Ștefan Iulius Gavril

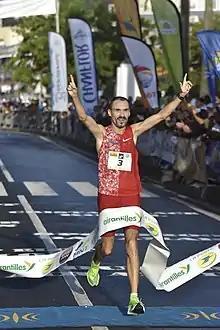
Gavril Action 2019

Ștefan Iulius Gavril (born 17 July 1989 in Brașov) is a Romanian distance runner who competes over distances from 800 metres to the half marathon.